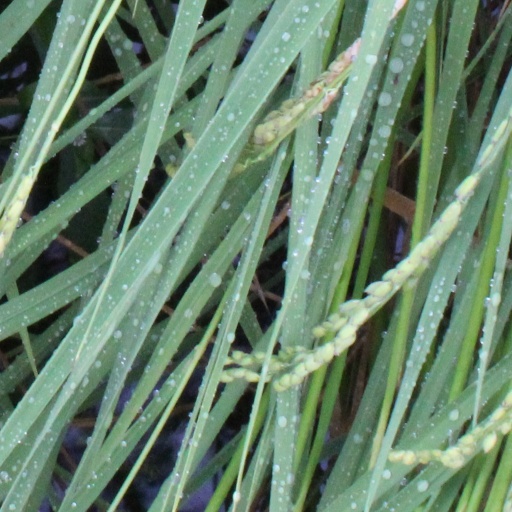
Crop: rice